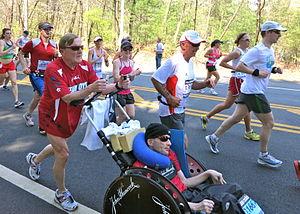
Ironman est dans le langage commun du triathlon le nom donné à l'un des plus longs formats de la discipline. D'une distance totale de 226 kilomètres, une compétition Ironman, « Homme de fer » en français, est une course multi-disciplinaire consistant à enchaîner 3,8 km de natation, 180,2 km de cyclisme puis un marathon. Cette appellation est associée au triathlon Ironman d'Hawaï originel créé en 1978 par John et Judy Collins, qui est depuis 1990 le championnat du monde d'Ironman. Ironman et Triathlon Ironman sont des noms déposés, propriétés de la World Triathlon Corporation. Cette société privée organise et décerne, chaque année, le titre de « champion du monde d'Ironman » à l'issue d'un circuit de courses qualificatives et d'une épreuve finale qui se déroule au mois d'octobre à Kailua-Kona, dans l'État d'Hawaï aux États-Unis. Sa devise, adoptée par tous les compétiteurs — les Ironmen —, est « Tout est possible ».
La Team Hoyt est formé par Dick Hoyt et son fils Rick. Dick Hoyt, né en 1940, est un ancien lieutenant-colonel de la Garde nationale aérienne des Etats-Unis. Rick, né en 1962, est gravement infirme moteur cérébral à la suite d'une complication à la naissance. Ils courent ensemble des marathons et des triathlons.